2016 London mayoral election

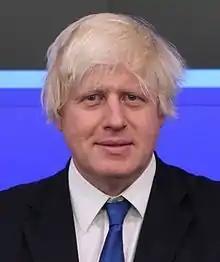
The outgoing mayor of London, Boris Johnson. The 2016 mayoral election was the first in which the incumbent mayor did not stand for re-election.

The position of mayor of London was created in 2000 after a referendum in London. The mayor has a range of responsibilities covering policing, transport, housing, planning, economic development, arts, culture and the environment, controlling a budget of around £17 billion per year. Mayors are elected for a period of four years, with no limit to the number of terms served.